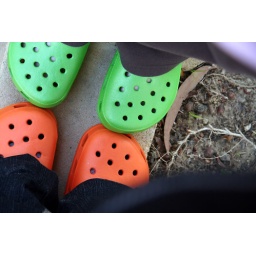
Me in orange - my daughter in green. The boys got red and yellow.